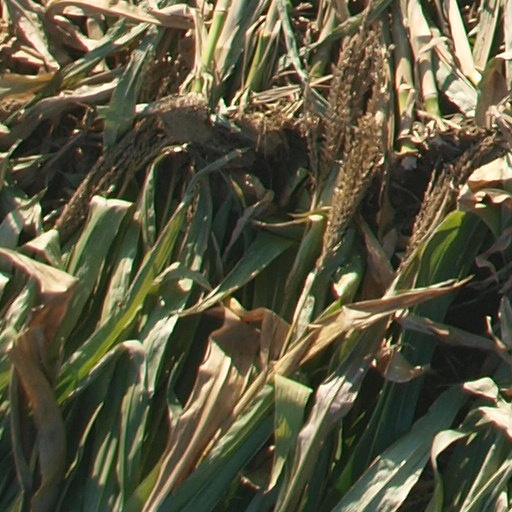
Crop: maize; corn